College of Natural Resources (Bhutan)

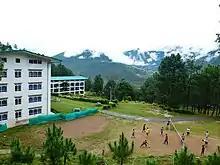
Student Accommodation, College of Natural Resources

The College of Natural Resources, (CNR RUB) is one of the nine constituent colleges under the Royal University of Bhutanoffering courses on natural resources management, including agriculture, animal science, environment and climate, food science and technology, forest science conservation and sustainable development It is located in Lobesa, Punakha District, in west-central Bhutan. The college campus is spread over on the eastern slope of Lobesa and is about away from the Paro International Airport.